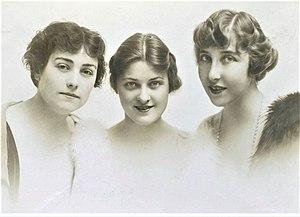
Josephine Whittell, née le 30 novembre 1883 à San Francisco et morte le 1ᵉʳ juin 1961 à Los Angeles, est une actrice et chanteuse américaine.